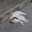
Label: cat